Sakuhei Fujiwhara

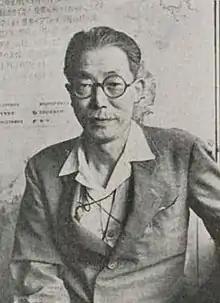
Taken in September 1949

was a Japanese meteorologist who became the namesake for the Fujiwhara effect. Novelist Jirō Nitta is his nephew and mathematician Masahiko Fujiwara is his grandnephew.